William Cole (physician)

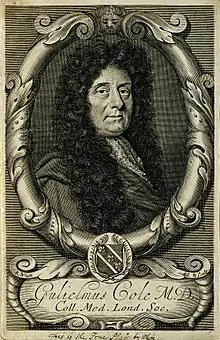
Line engraving by Robert White

William Cole, born in 1635, was educated at Gloucester Hall, Oxford, as a member of which society he graduated MB on 7 August 1660, and MD on 9 July 1666. He practised first at Worcester, where, as appears from his writings, he was consulted by persons of distinction, and was probably successful. From Worcester he wrote in 1681 to Sydenham (though personally unknown to him) the letter which called forth the latter's well-known "Dissertatio Epistolaris". The personal reference to Cole in this work shows that he was already well known by his medical writings. About 1692 he removed to London, and was admitted 26 June 1693 a candidate, and 25 June 1694 a fellow of the College of Physicians. Some time before his death he appears to have retired to the country. He died on 12 June 1716, and was buried at Allesley, near Coventry, where his grave with memorial inscription still exists. His portrait, drawn and engraved by Robert White, adorns some of his books.